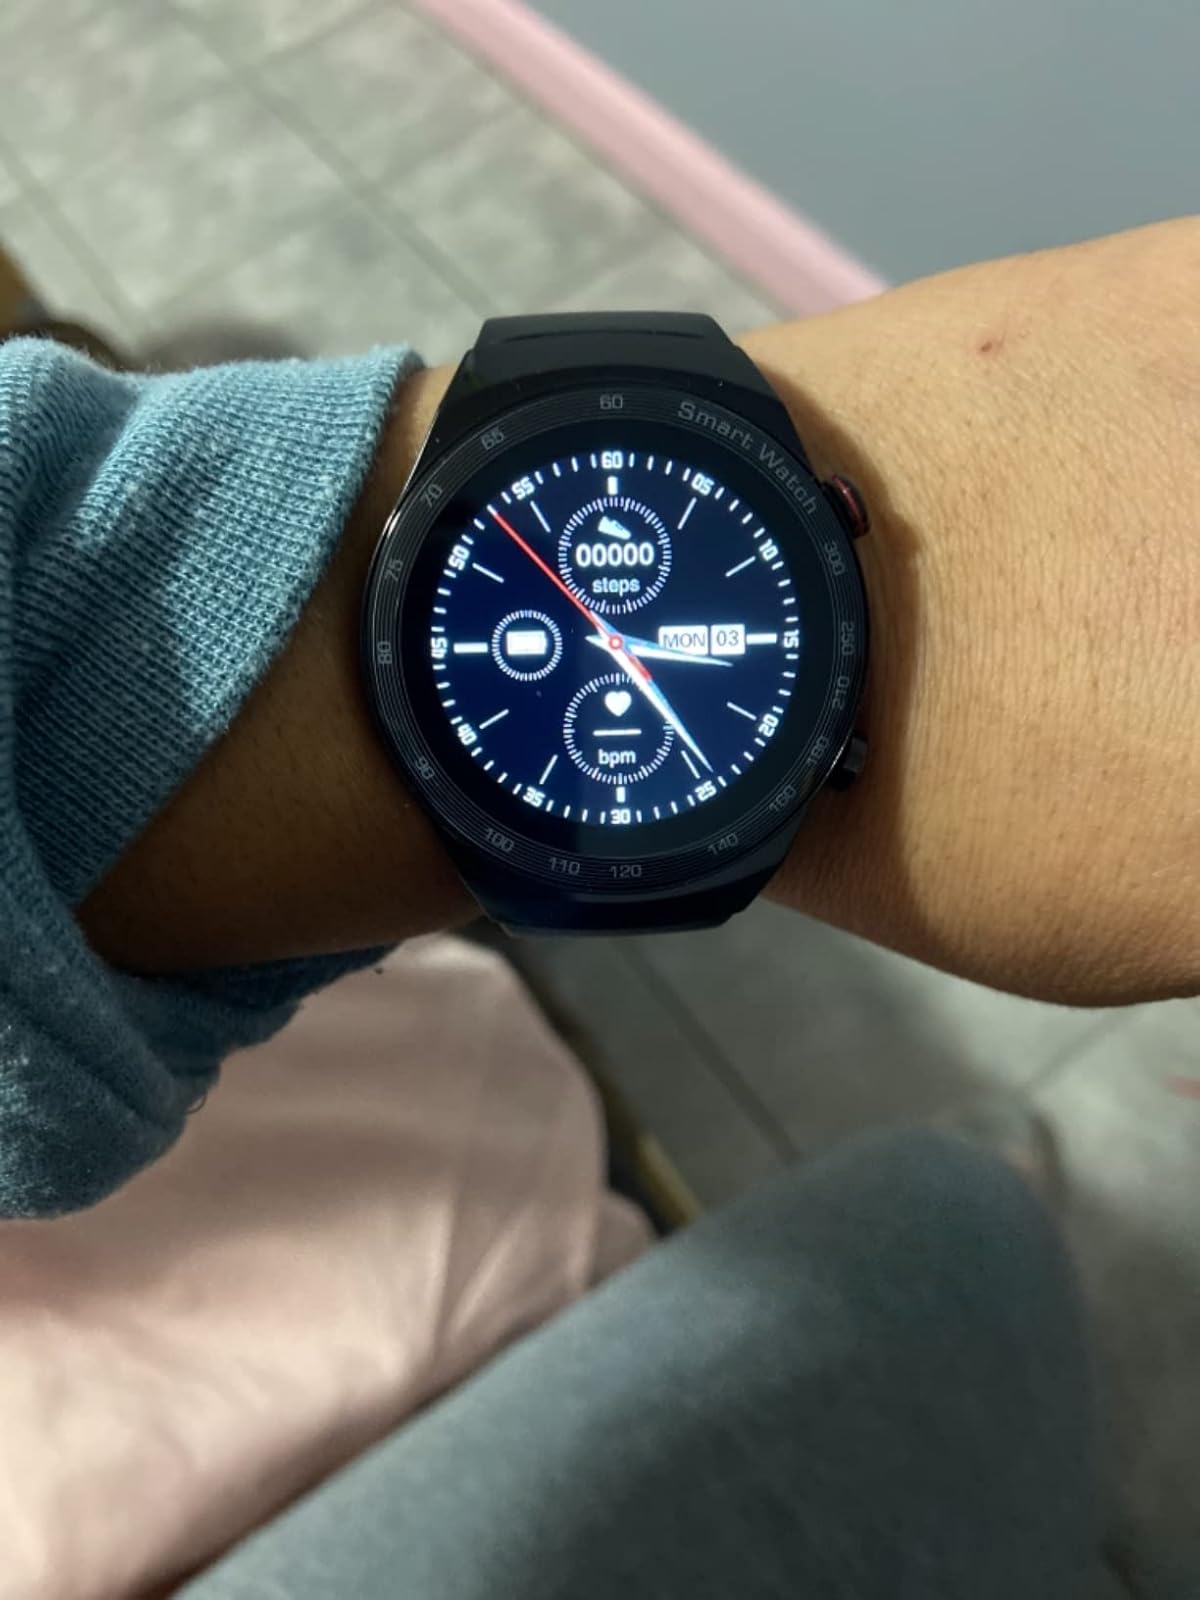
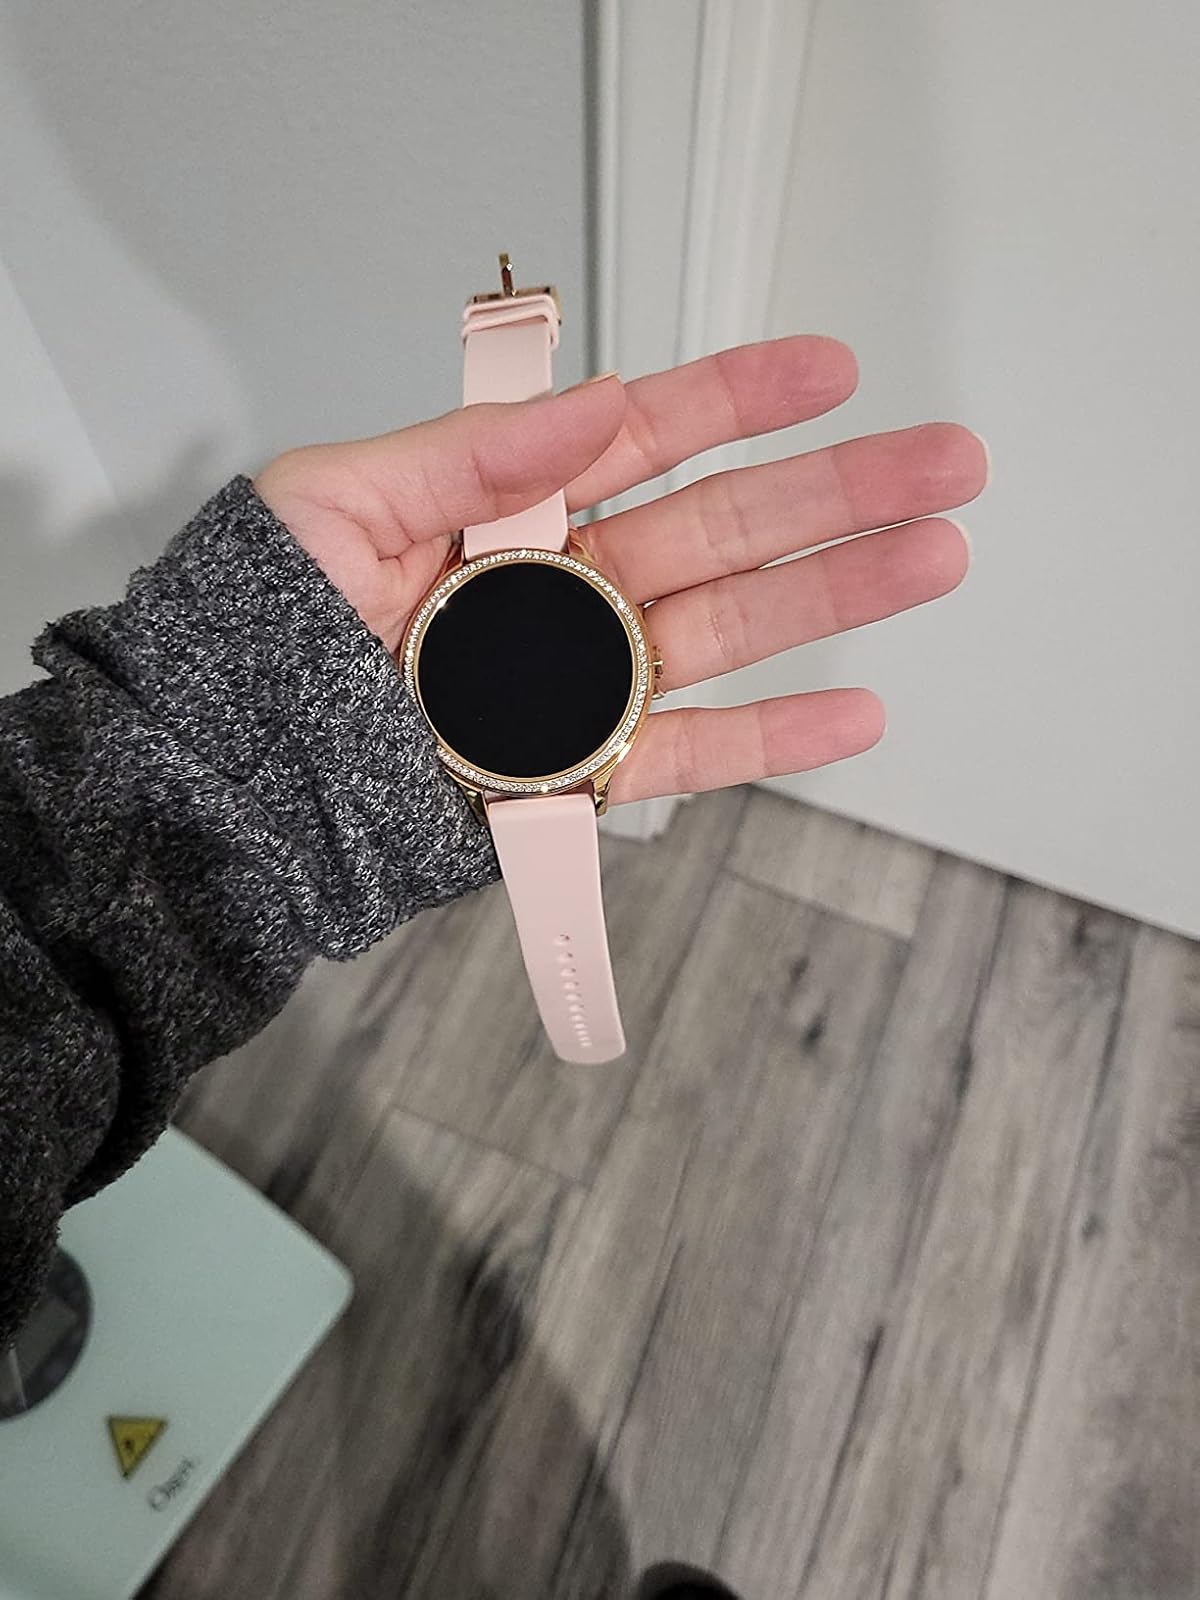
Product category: smartwatch
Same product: no